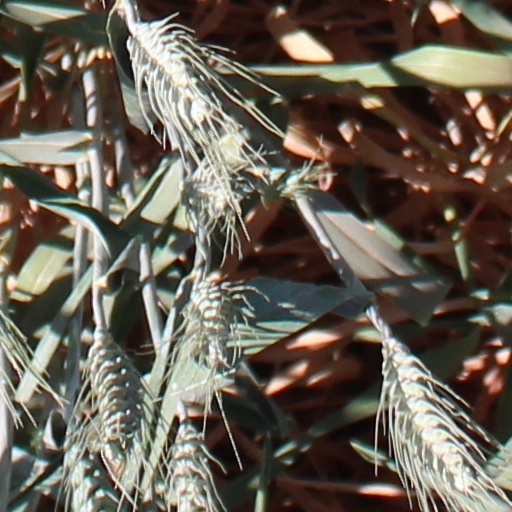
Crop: wheat